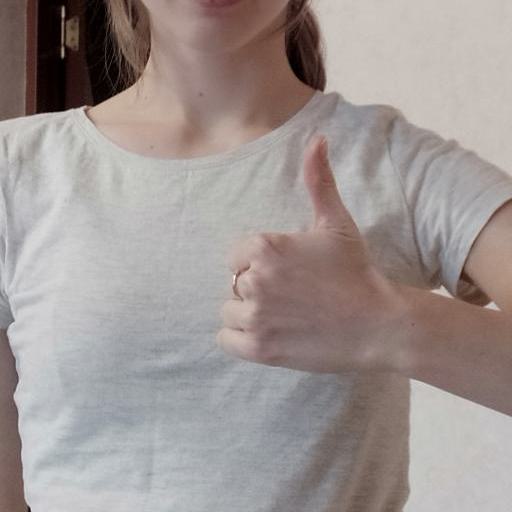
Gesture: like